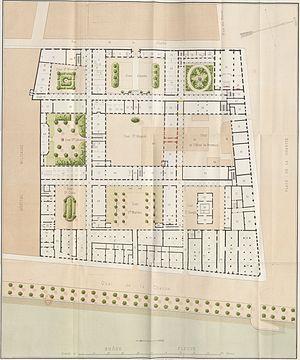
Considérations sur la salubrité de l'Hôtel-Dieu et de l'hospice de la Charité de Lyon.
L'hôpital de la Charité de Lyon est un ancien hôpital destiné à recevoir les enfants orphelins et les indigents. Construit au XVIIᵉ siècle à Lyon, il est détruit en 1933 pour cause d'insalubrité et seul le clocher de l'église, construit d'après un croquis du Bernin, a été conservé.